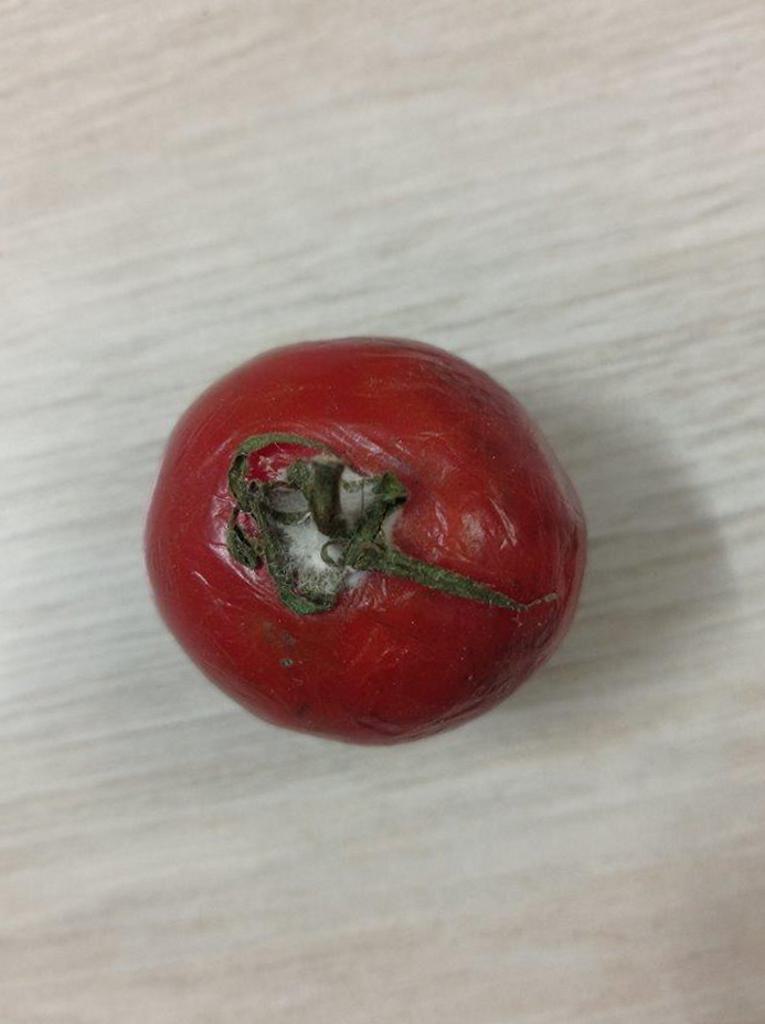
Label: Rotten